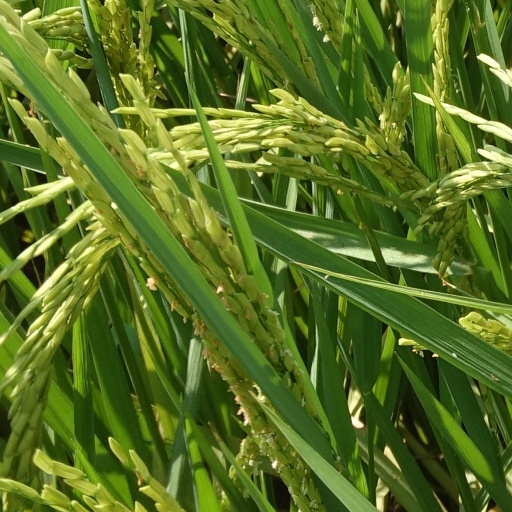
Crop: rice